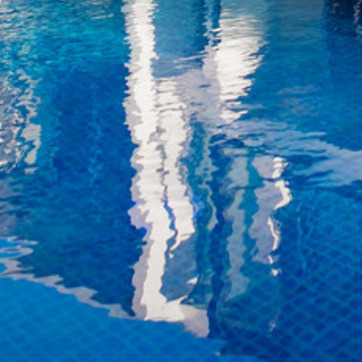
Material: water